Ohio State Route 176

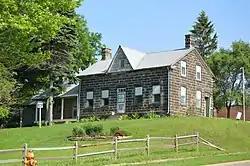
Roadside scene, the 1840s Phillip Henninger House in Parma

From its southern terminus at I-77 to SR 17, SR 176 has at-grade intersections. SR 176's route from SR 17 (Brookpark Road) to I-71 is a limited-access highway. From 1968, it functioned as an exit off of I-71 and side streets, terminating at Denison Road and serving businesses in the industrial valley. As traffic volumes to suburbs such as Parma and Parma Heights increased – and to relieve traffic from I-77 to I-480 – the freeway portion of the route (known as the Jennings Freeway) was extended as originally planned to I-480 and Brookpark Road (SR 17), opening December 8, 1998.